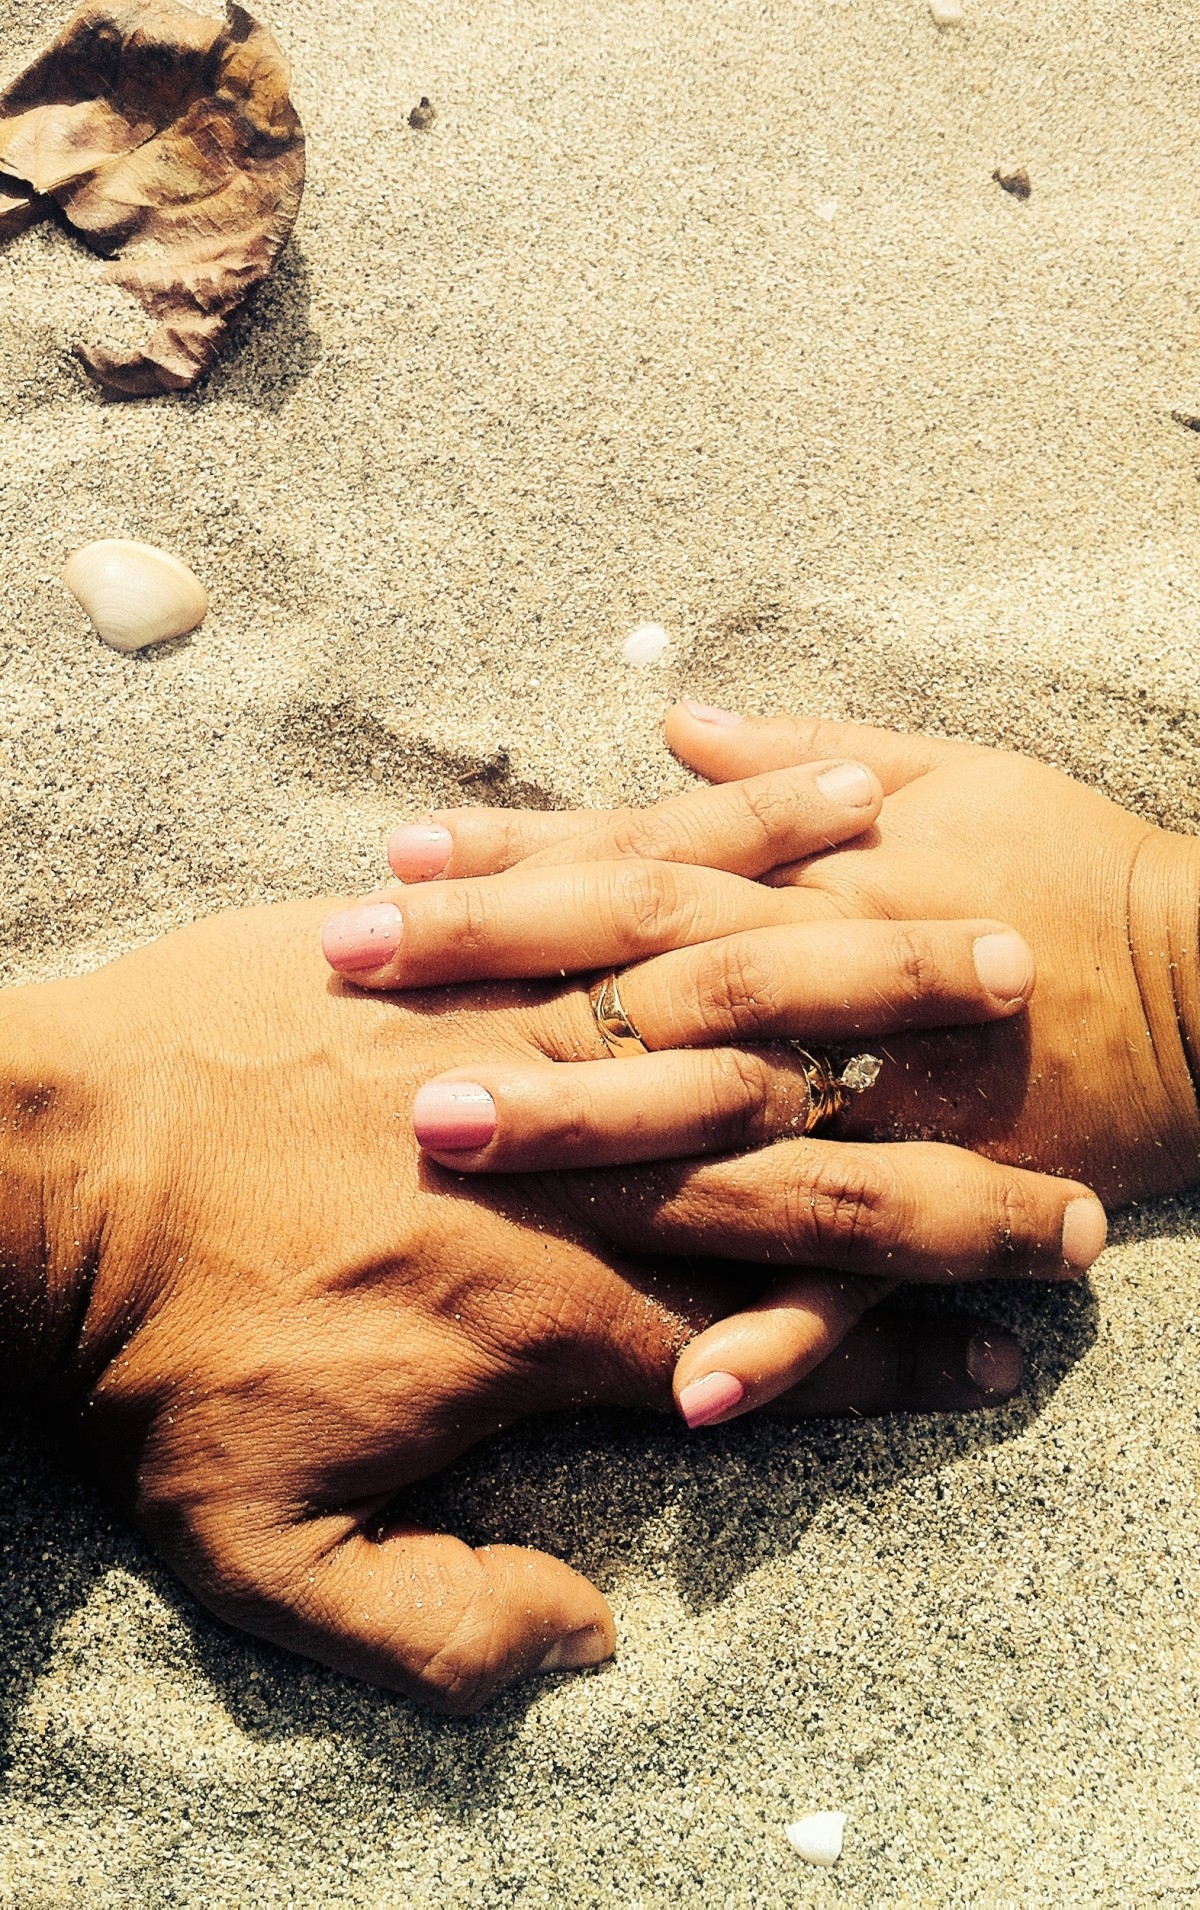
Tags: sand, leg, love, finger, color, couple, commitment, nail, human body, skin